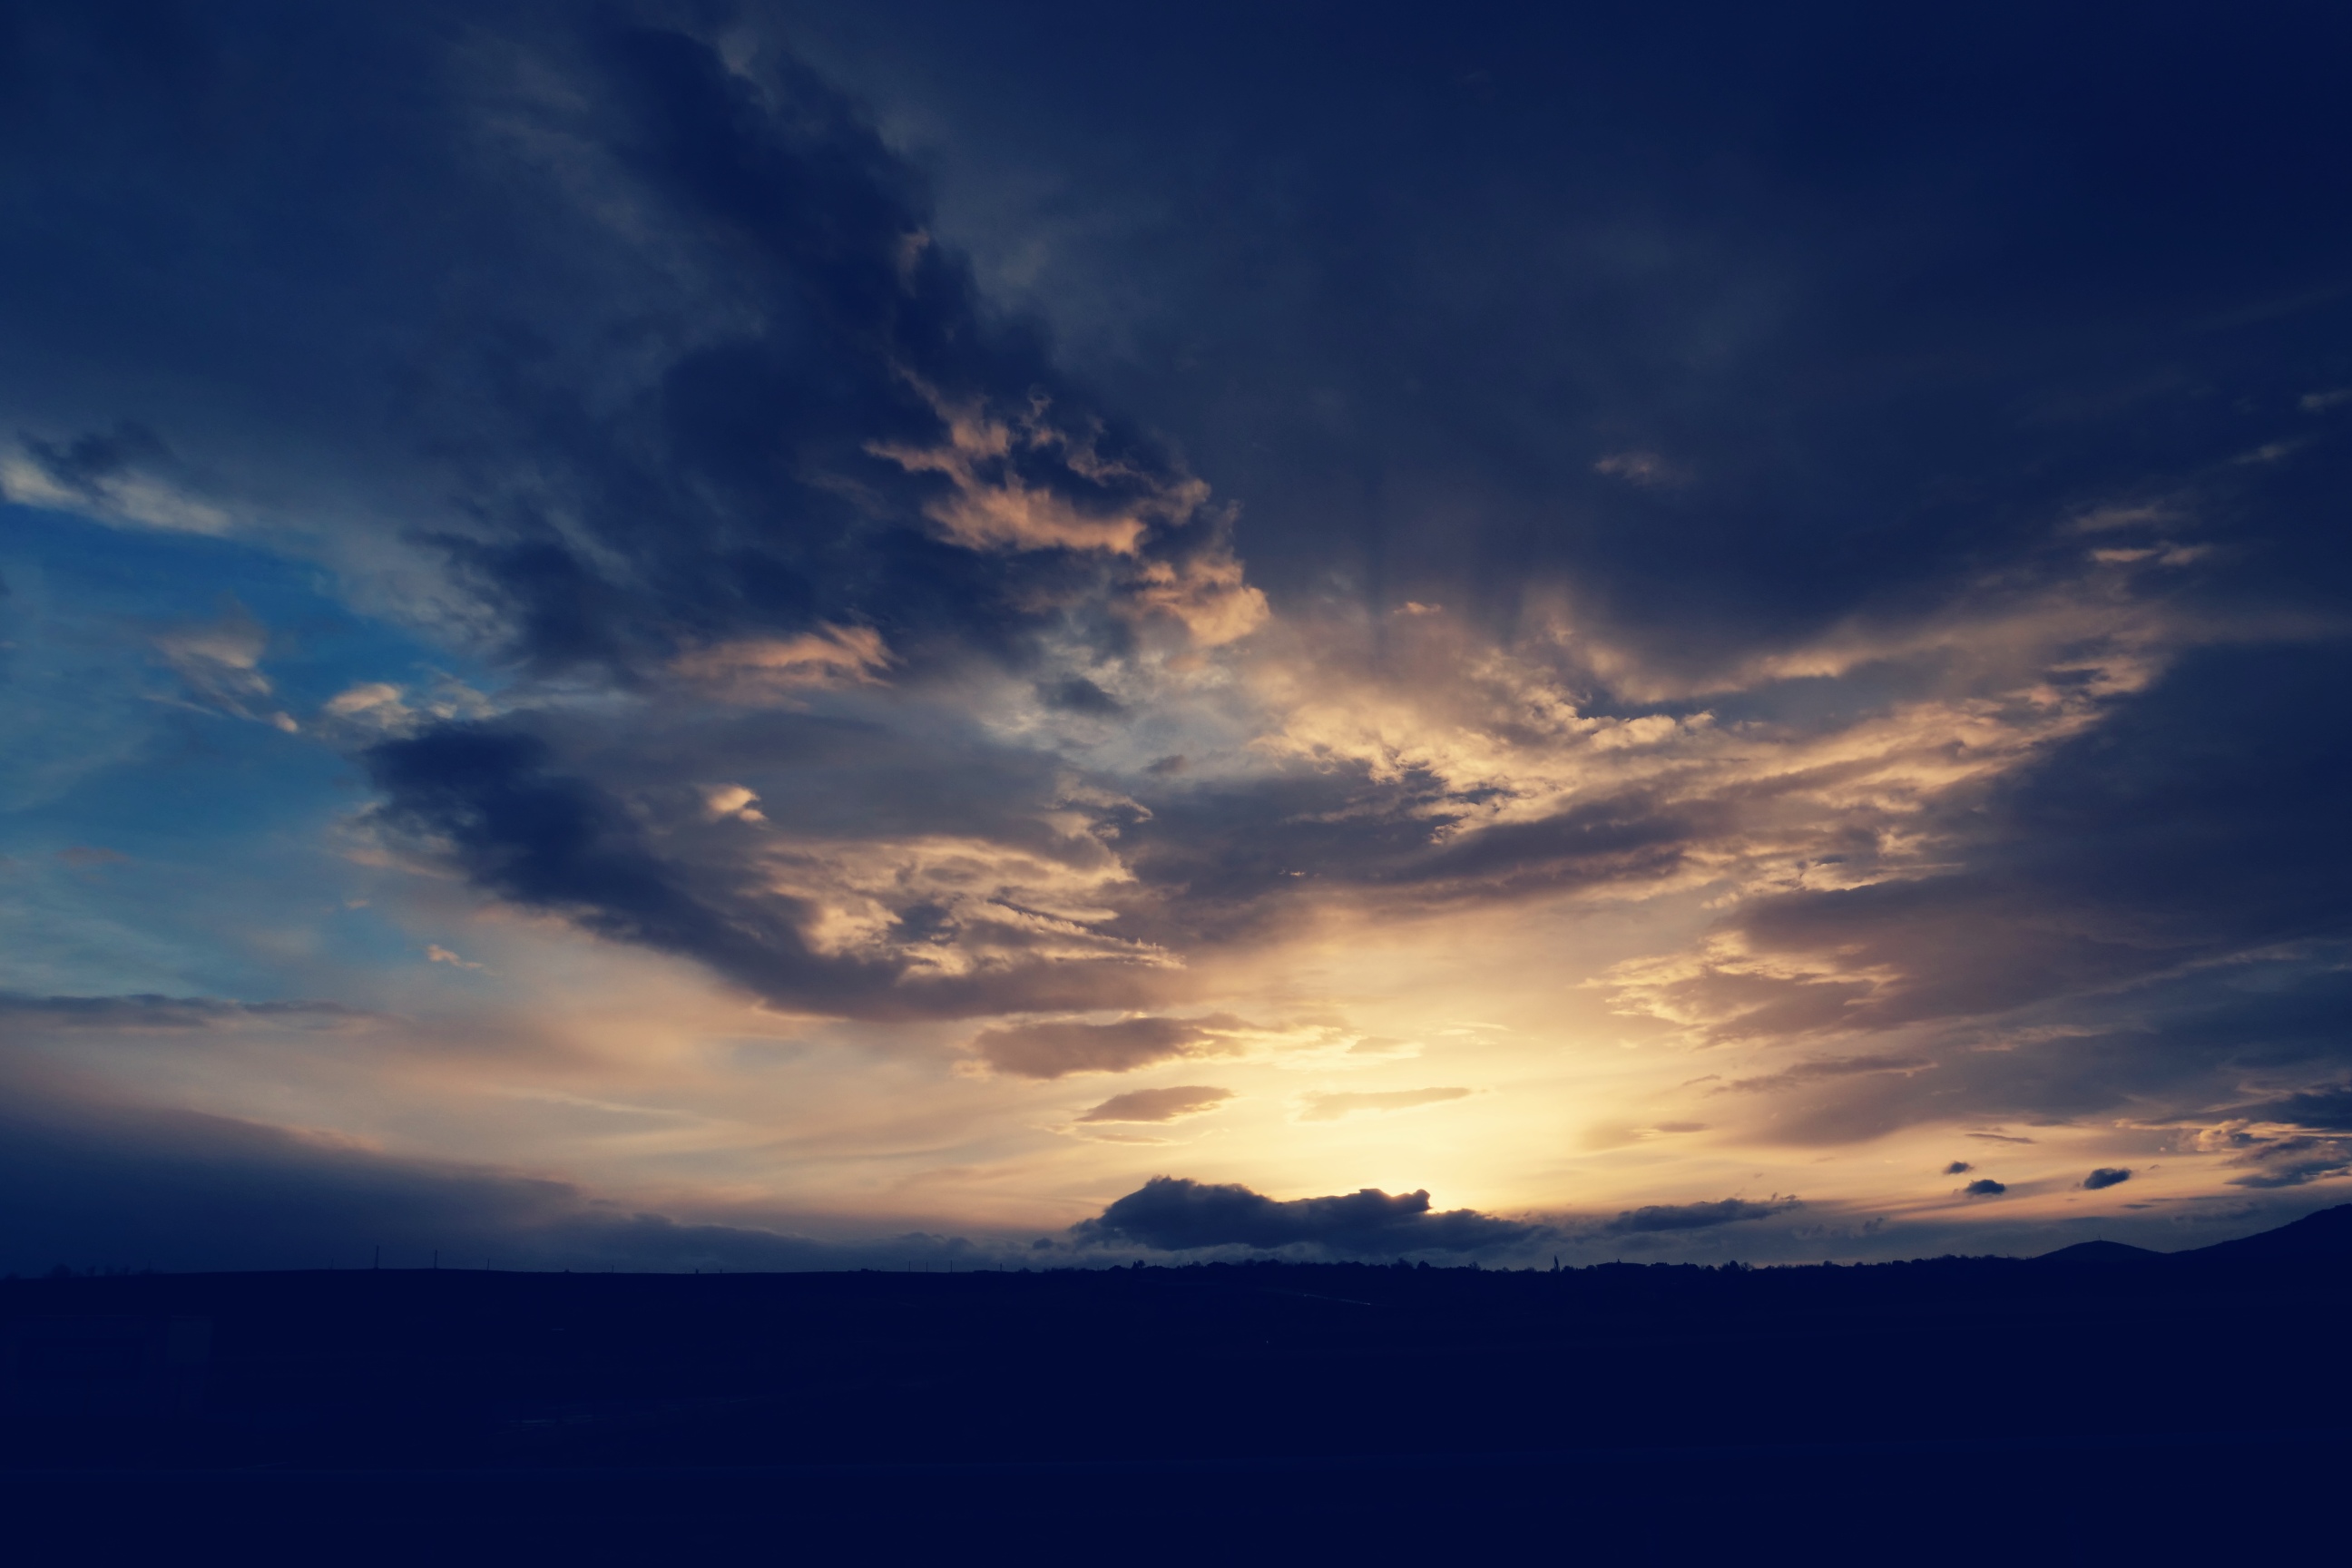
sky, clouds, sun, cloud, blue, afterglow, horizon, nature, daytime, atmosphere, evening, natural landscape, dusk, sunset, sea, morning, atmospheric phenomenon, cumulus, calm, ocean, water, sunrise, dawn, sunlight, landscape, meteorological phenomenon, tree, mountain, electric blue, sound, night, coast, darkness, hill